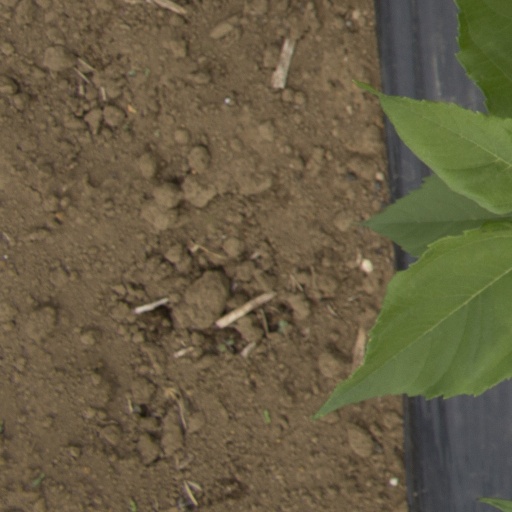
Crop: Jerusalem artichoke